Holmes on Homes

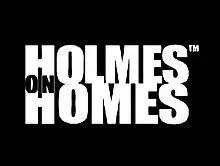

Holmes on Homes is a Canadian television series featuring general contractor Mike Holmes visiting homeowners who are in need of help, mainly due to unsatisfactory home renovations performed by hired contractors.